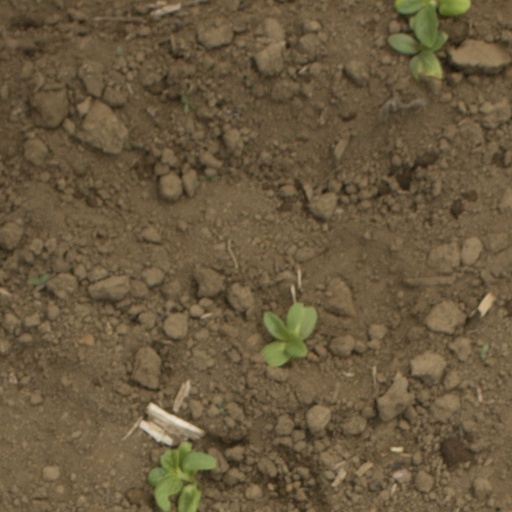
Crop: Jerusalem artichoke